Jalisco

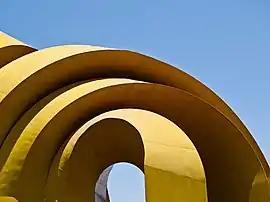
The "Arcos del Milenio", by sculptor Sebastián, erected in 1999 to celebrate the new millennium.

The last major colonial era insurrection occurred in 1801 led by an indigenous named Mariano. The last of the Chichimeca groups were ultimately defeated in 1591. However, these uprisings would gradually be overshadowed by the consolidation of political and economic power and peace treaties negotiated with indigenous groups such as the Coras and indigenous groups such as the Otomi were brought to settle.